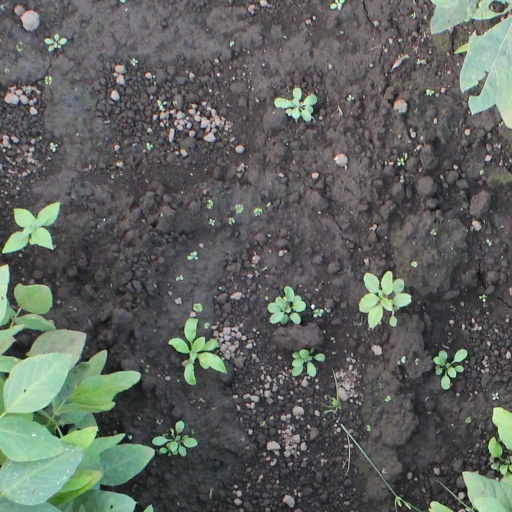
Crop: soybean